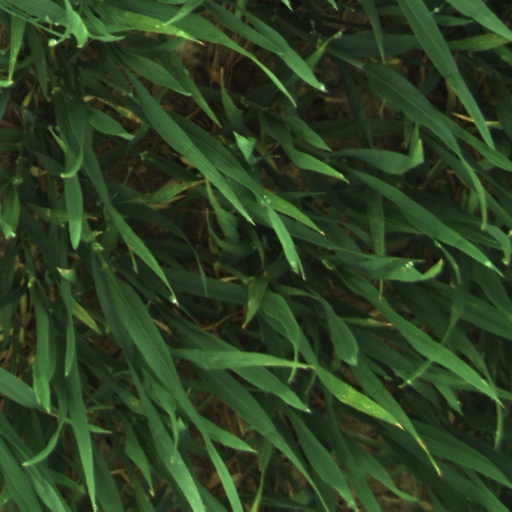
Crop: wheat